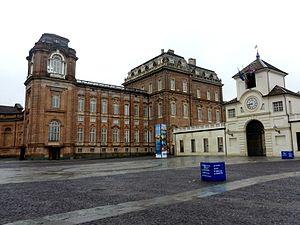
Le palais royal de Venaria est une ancienne résidence royale située à Venaria Reale, près de Turin dans le Piémont, dans le Nord de l'Italie. C'est l'une des résidences de la famille royale de Savoie, inscrite sur la liste du patrimoine mondial de l'UNESCO en 1997. Il s'agit de l'une des plus vastes résidences royales à travers le monde, comparable par sa taille et sa structure à celles de Versailles et de Caserte.